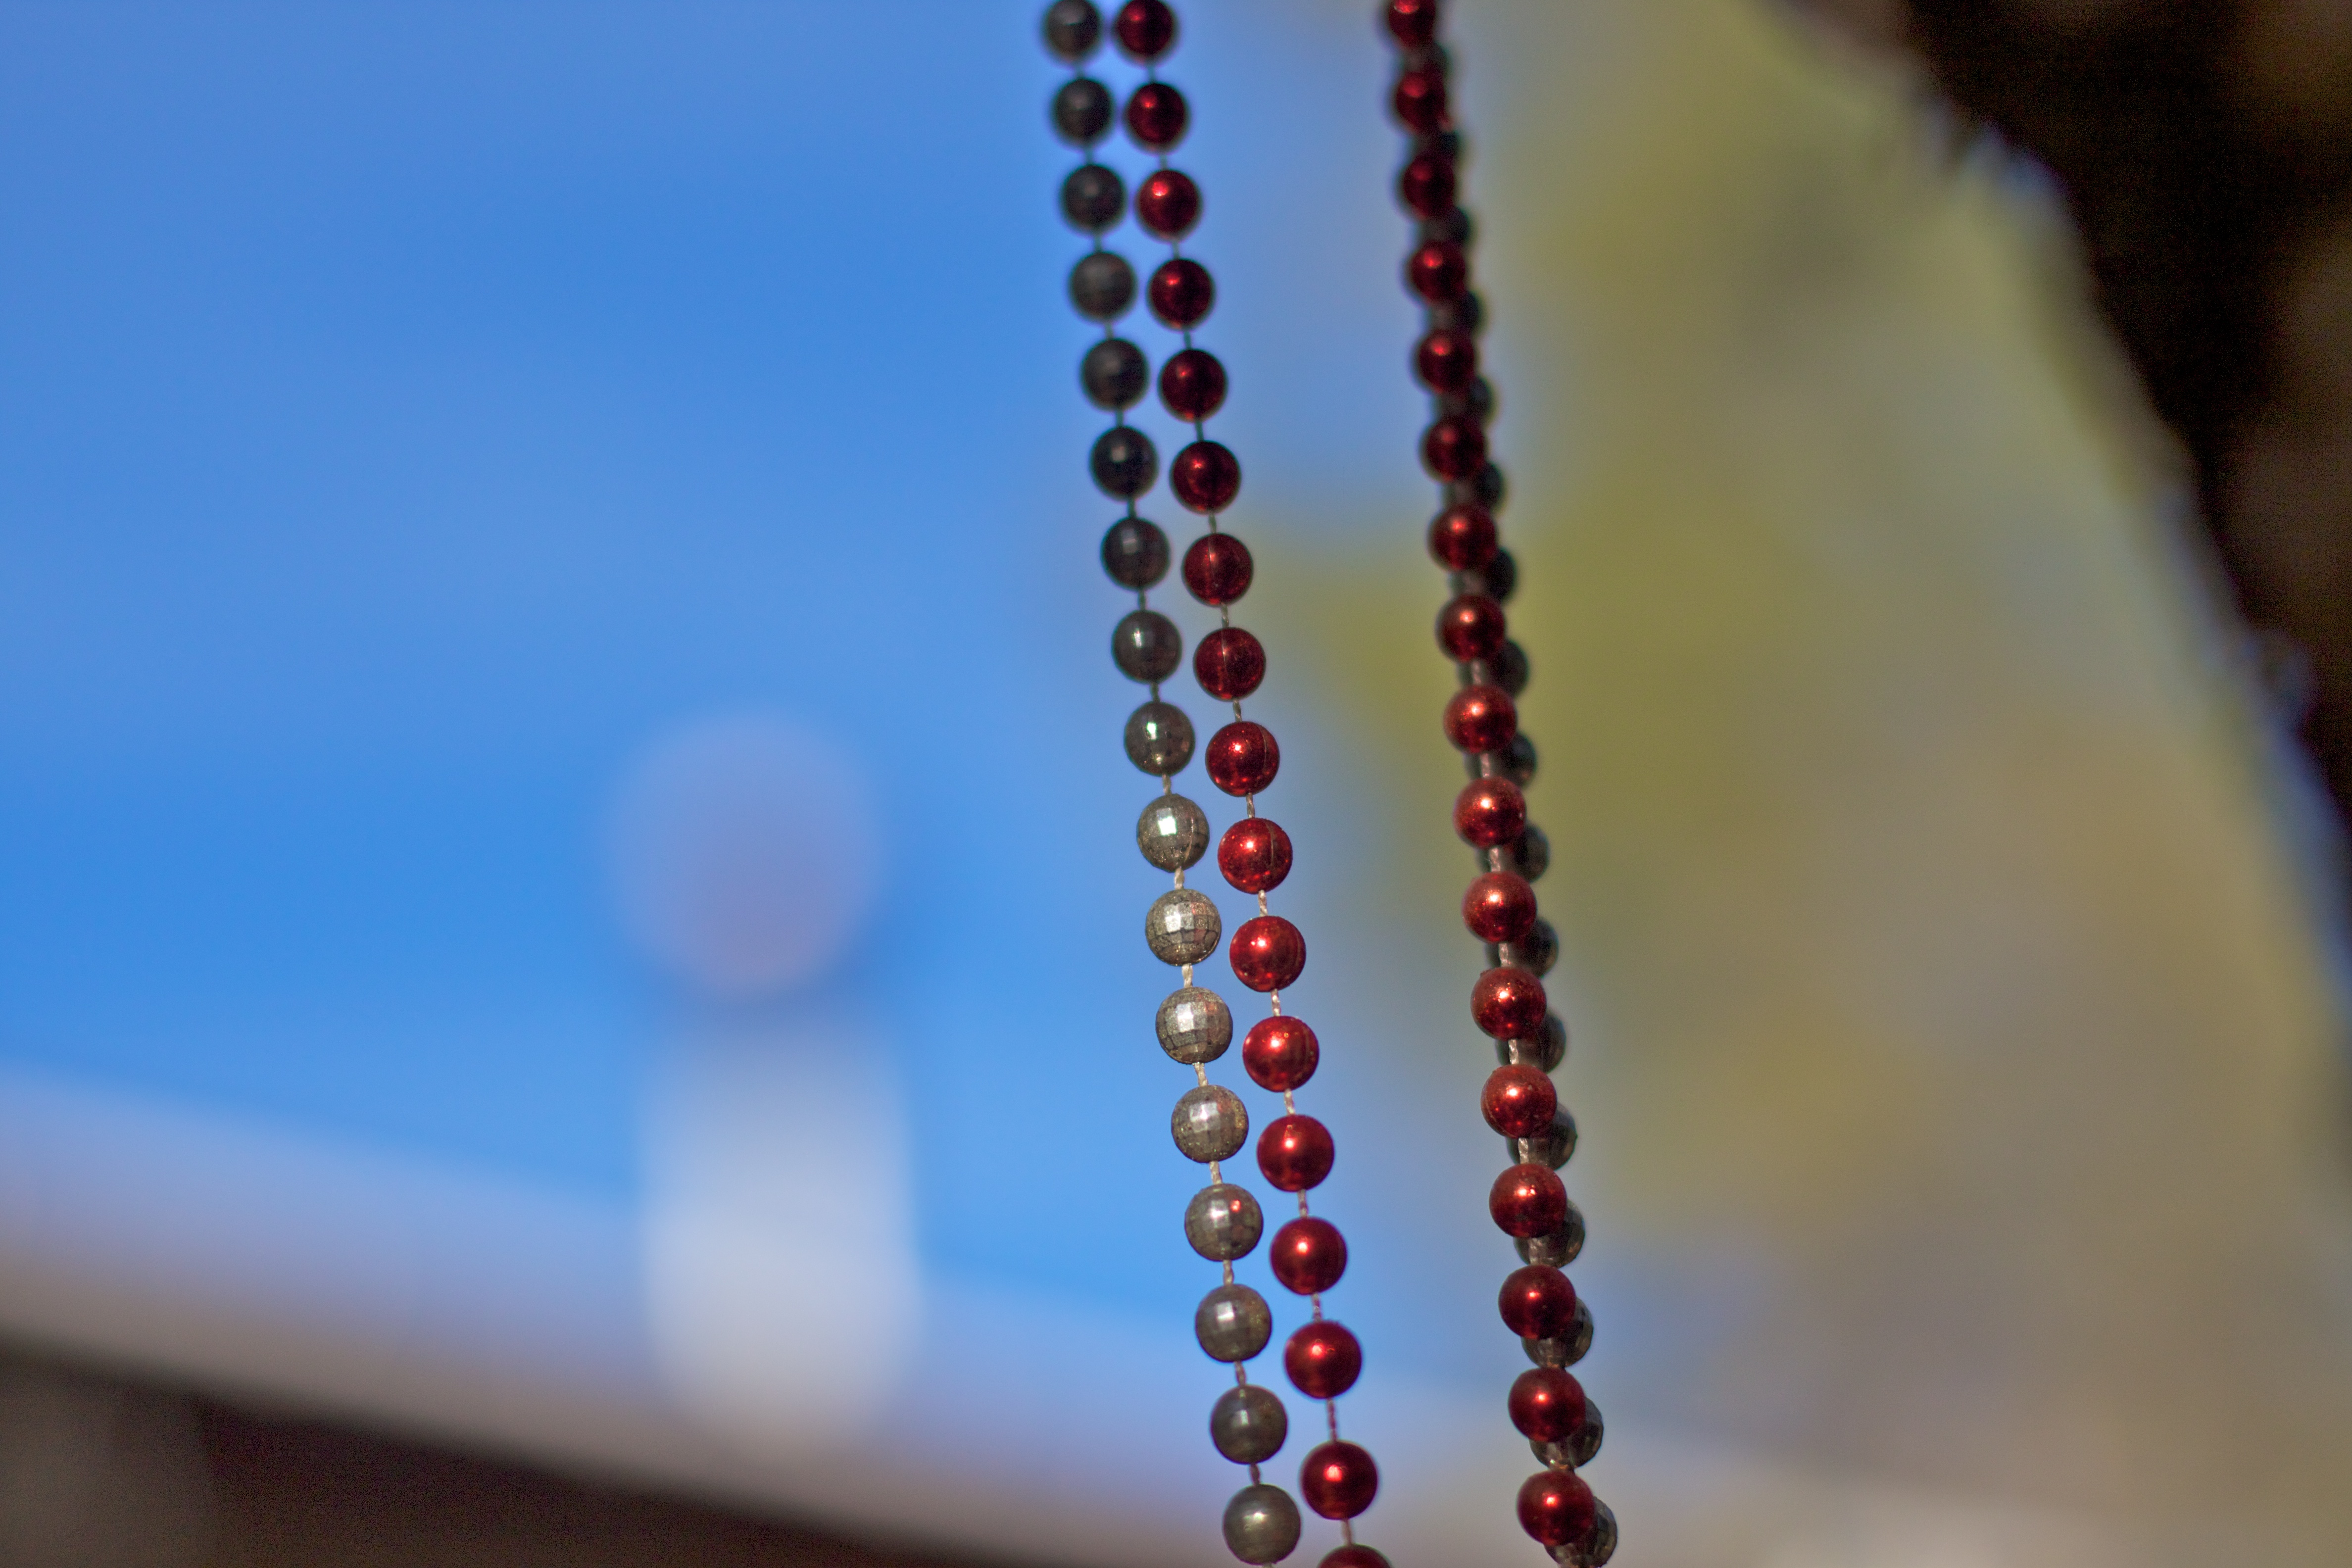
bead, jewellery, art, jewelry making, fashion accessory